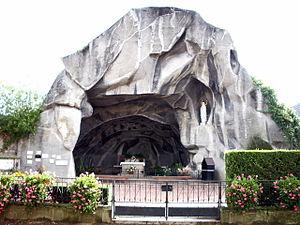
Réplique de grotte de Lourdes à Wettolsheim.
Après les apparitions de Lourdes, de très nombreuses répliques de la grotte de Lourdes sont réalisées, jusqu'en 1914. Ce n'est évidemment pas une date butoir. Après cette date, le nombre de copies de la grotte continue toujours d'évoluer. En 2015, un auteur a répertorié en France plus de 765 sites, et dans le reste du monde 321 copies de la grotte.
Wettolsheim est une commune française viticole située dans le département du Haut-Rhin, en région Grand Est.
François-Xavier Schoepfer fut évêque de Tarbes du 7 décembre 1899, et de Lourdes en 1912, à sa mort. Peu connu, il a pourtant marqué, et été marqué par, son époque par plusieurs évènements dont la construction d'une réplique de la Grotte de Lourdes dans son village natal de Wettolsheim et la loi de séparation de l'Église et de l'État.